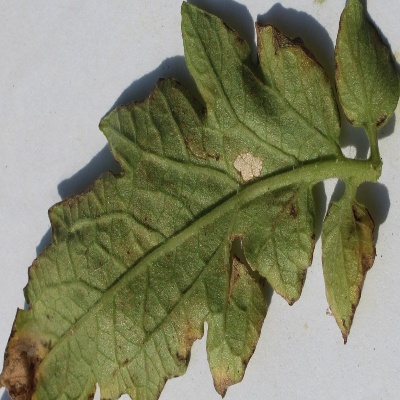
Crop: Tomato
Condition: leaf blight